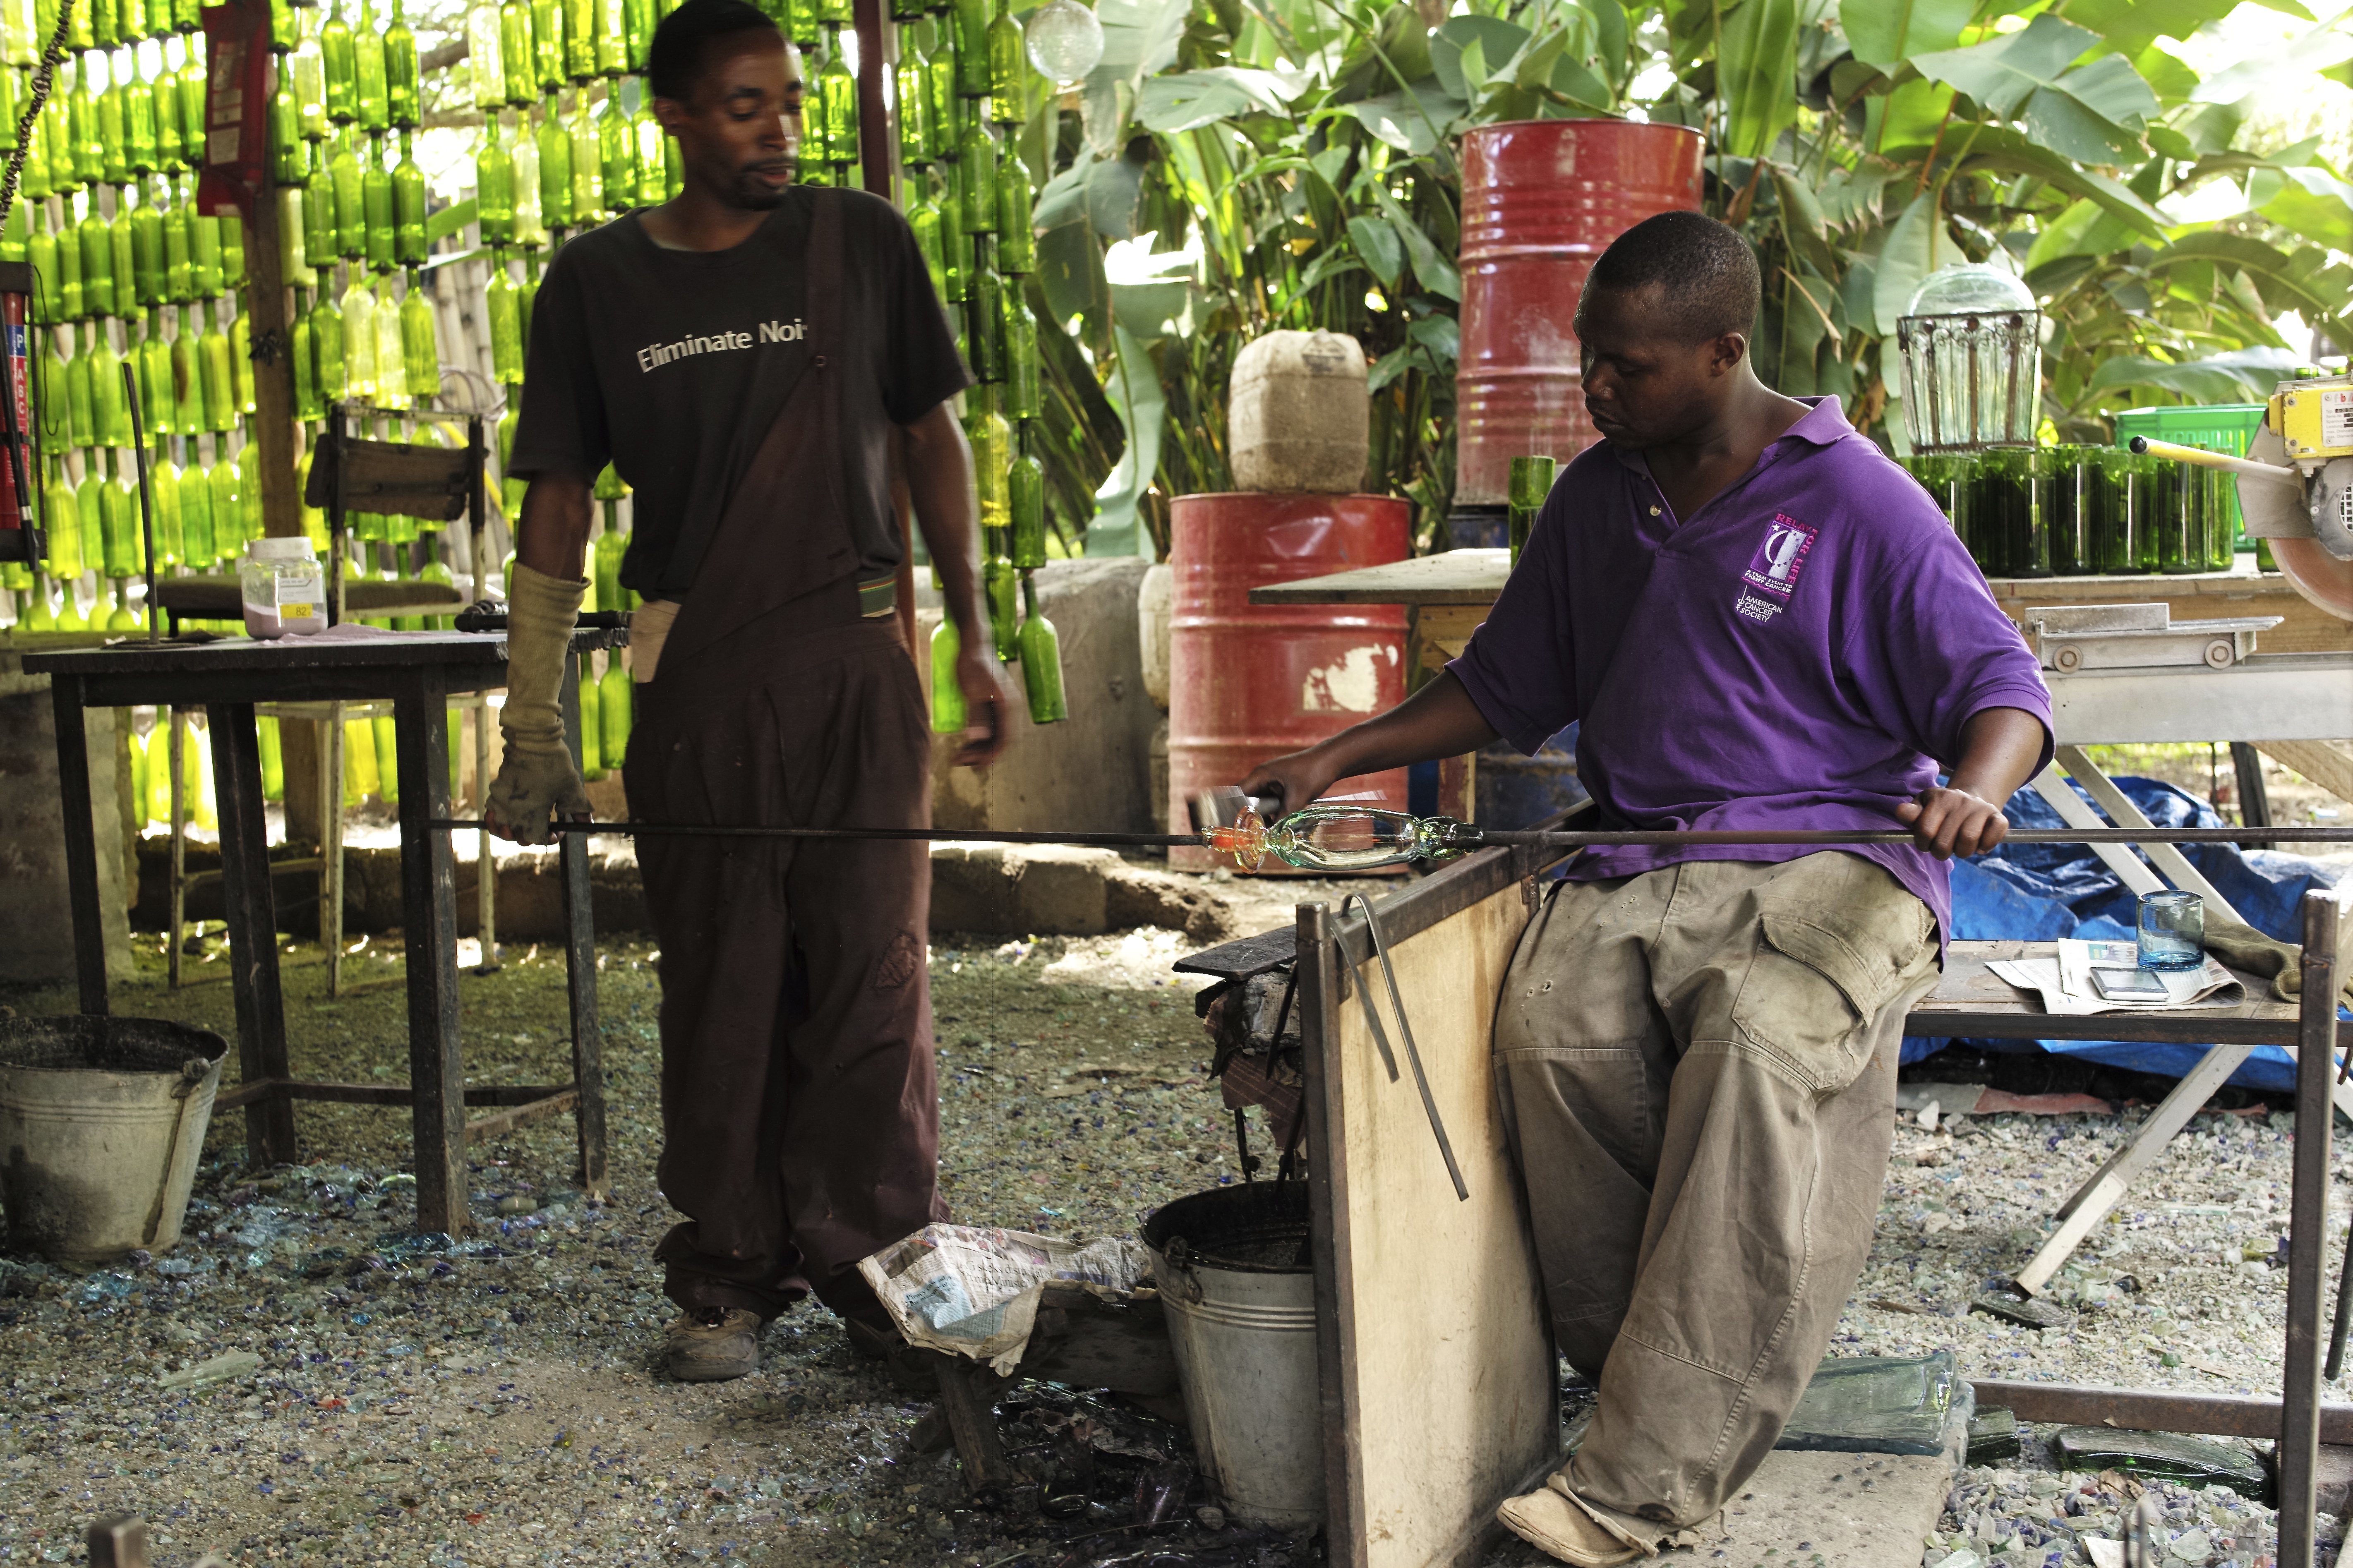
people, workshop, travel, vendor, community, africa, tanzania, oven, melt, recycle, arusha, handicap, glassmaking, shanga